Salado River (Argentina)

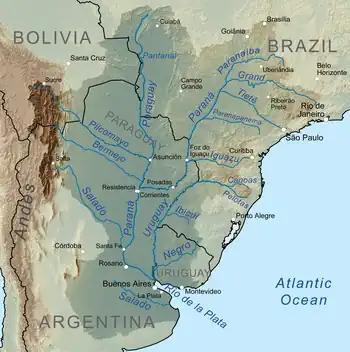
Map of the Rio de la Plata Basin, showing the Salado River joining the Paraná River near Santa Fe and Rosario

The Salado River ("Salty River") is a river that crosses several provinces of Argentina, flowing from its source in the Salta Province to end in the Paraná River, in the Santa Fe Province. Because of its origin, its flow varies widely within the year, and it can dry out in some parts of its path during the winter. The only important tributary to the river is the Horcones River, which is born in Salta as Cajón River, and joins the Salado in the Santiago del Estero Province.